Spark (Matayoshi novel)

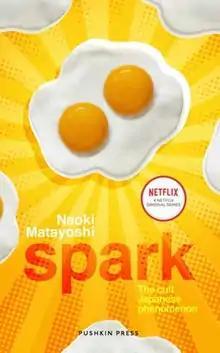
Cover of the English version of "Spark".

Spark (original title: 火花) is a 2015 novel written by Japanese comedian Naoki Matayoshi. The story revolves around the career struggles of and relationship between two manzai comedians. The English version of the novel is translated by Alison Watts and published in 2020. The novel won the 153rd Akutagawa Prize and was adapted as a Netflix original series which is accessible worldwide.